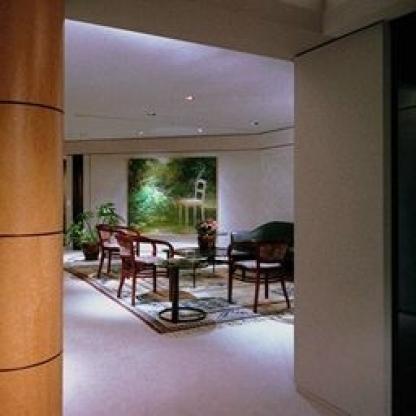
Scene: Indoor